Buila-Vânturarița National Park

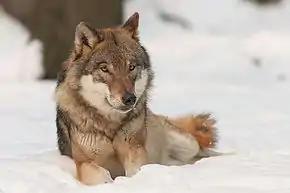
Gray wolf ("Canis lupus")

Species of mammals: deer ("Cervus epaphus"), brown bear ("Ursus arctos"), chamois ("Rupicapra rupicapra"), roe deer ("Capreolus capreolus"), Eurasian wolf ("Canis lupus"), wild boar ("Sus scrofa"), lynx ("Lynx lynx"), pine marten ("Martes martes"), squirrel ("Sciurus vulgaris"), badger ("Meles meles"), barbastelle ("Barrbastella barbastellus"), lesser mouse-eared bat ("Myotis blythii"), brown long-eared bat ("Plecotus auritus");